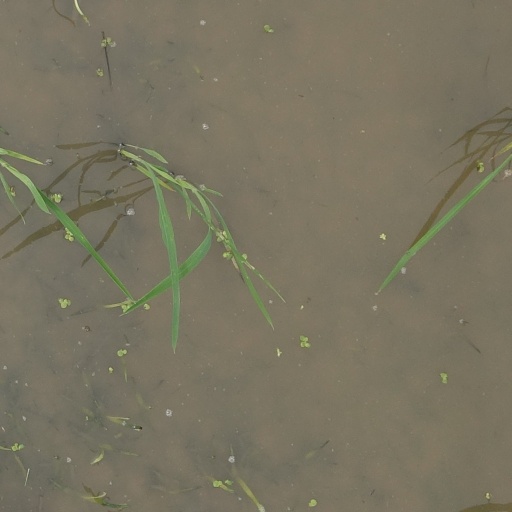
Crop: rice